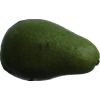
Label: green_avocado